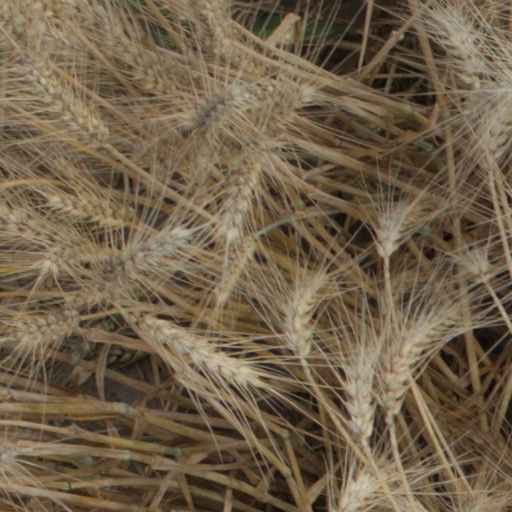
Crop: wheat